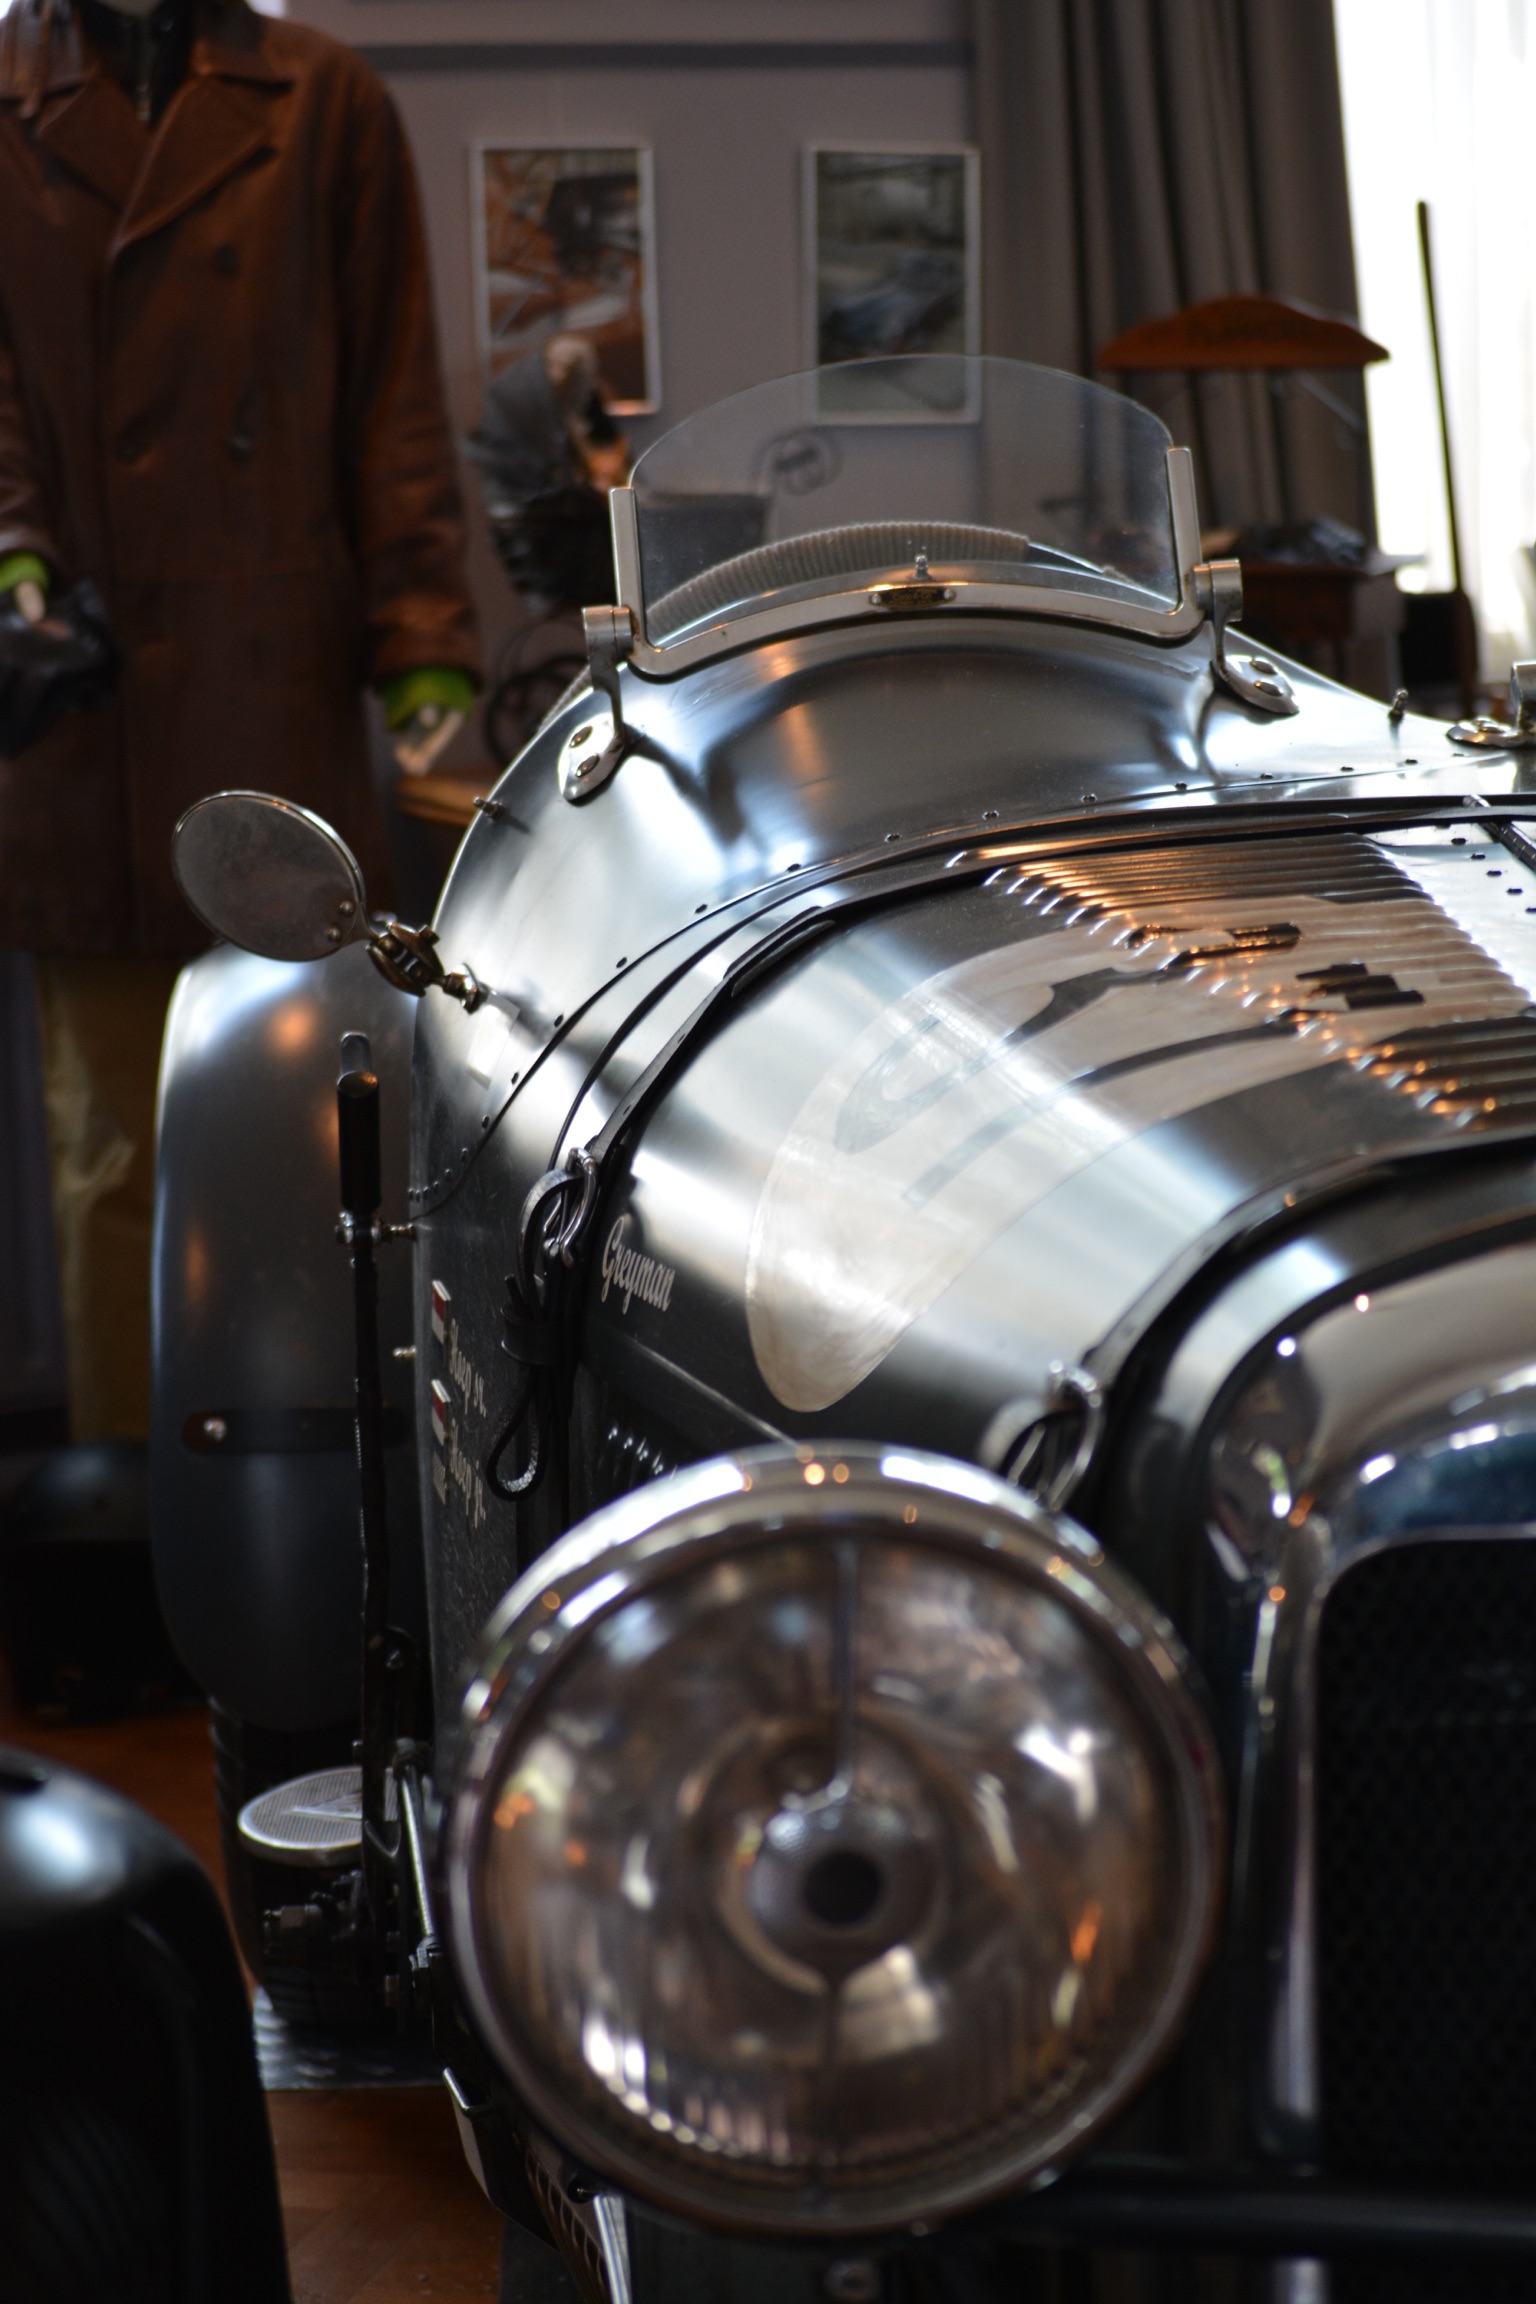
car, wheel, window, glass, vehicle, motorcycle, vintage car, engine, classic, antique car, land vehicle, automobile make